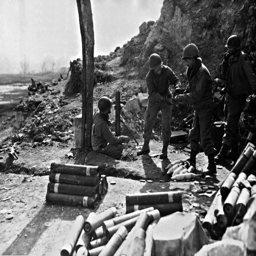
a mortar of the shellsheld positions around a city